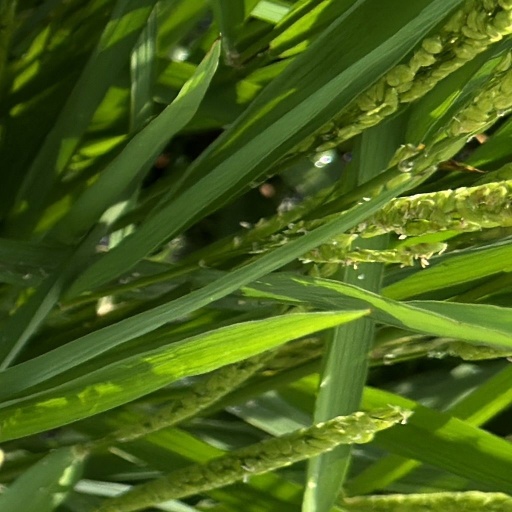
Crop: rice